Castle Quest (1985 video game)

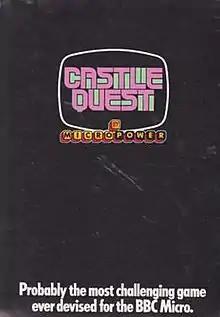

Castle Quest is action-adventure game for the BBC Micro noted at the time of release as being the best game on the platform in its genre for its problem solving, colourful graphics and smooth scrolling.